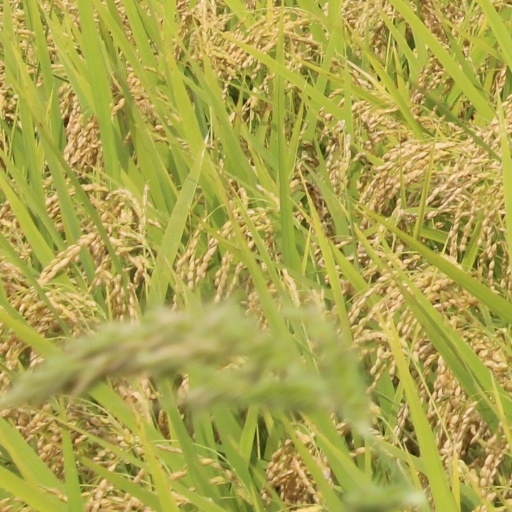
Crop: rice